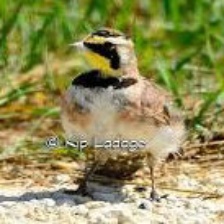
Species: HORNED LARK
Scientific name: EREMOPHILA ALPESTRIS